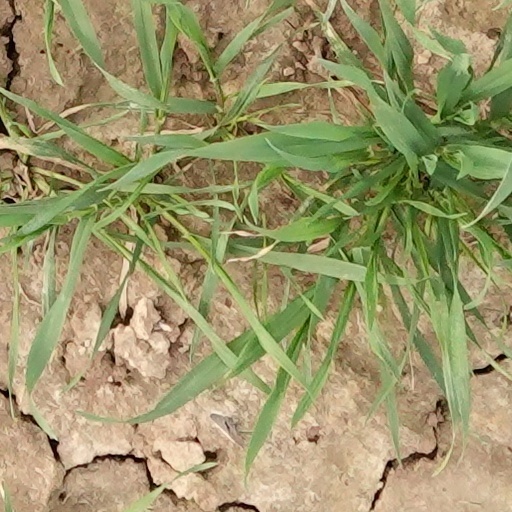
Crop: wheat